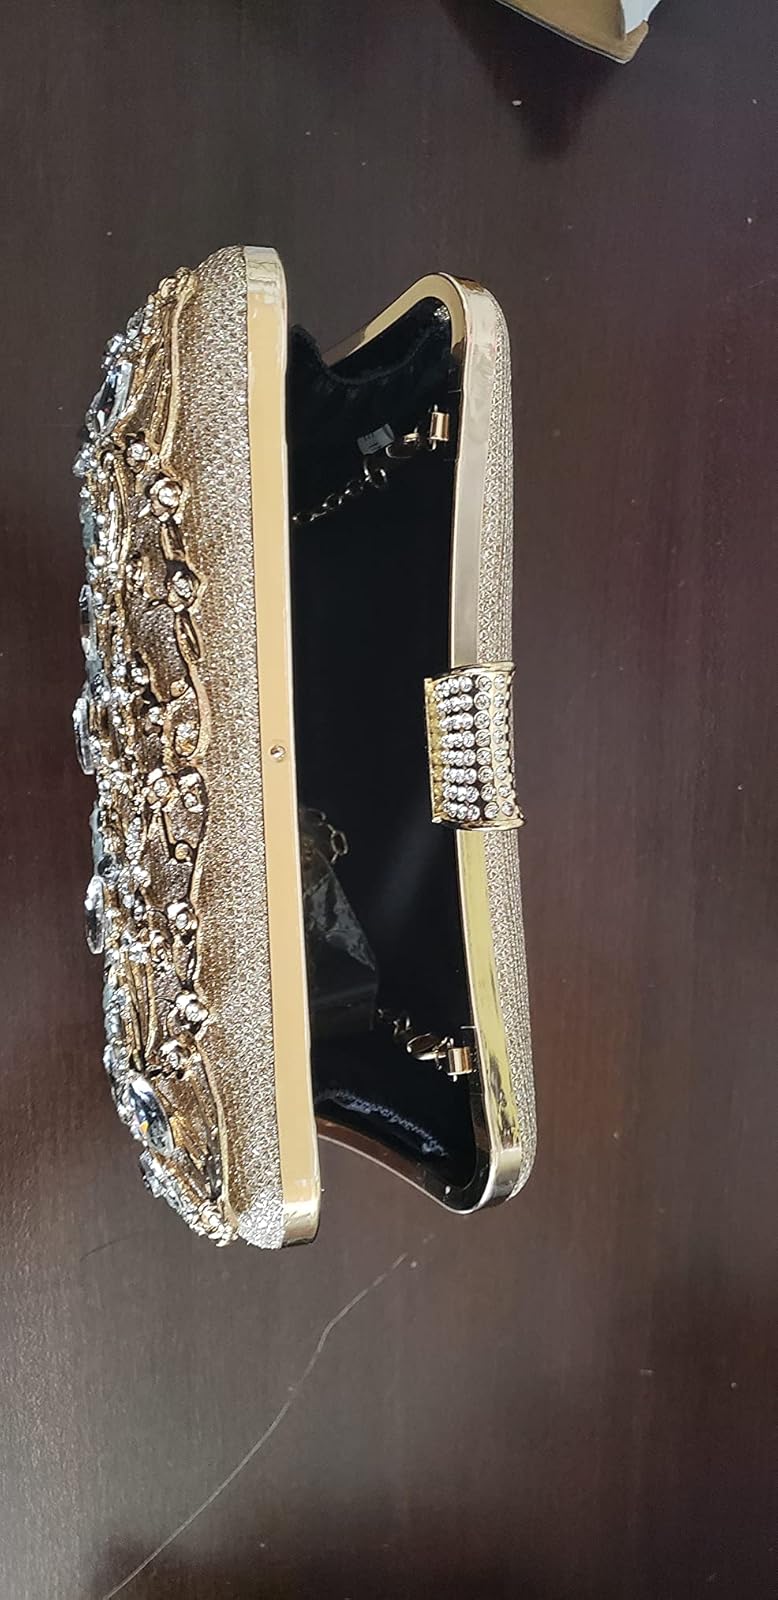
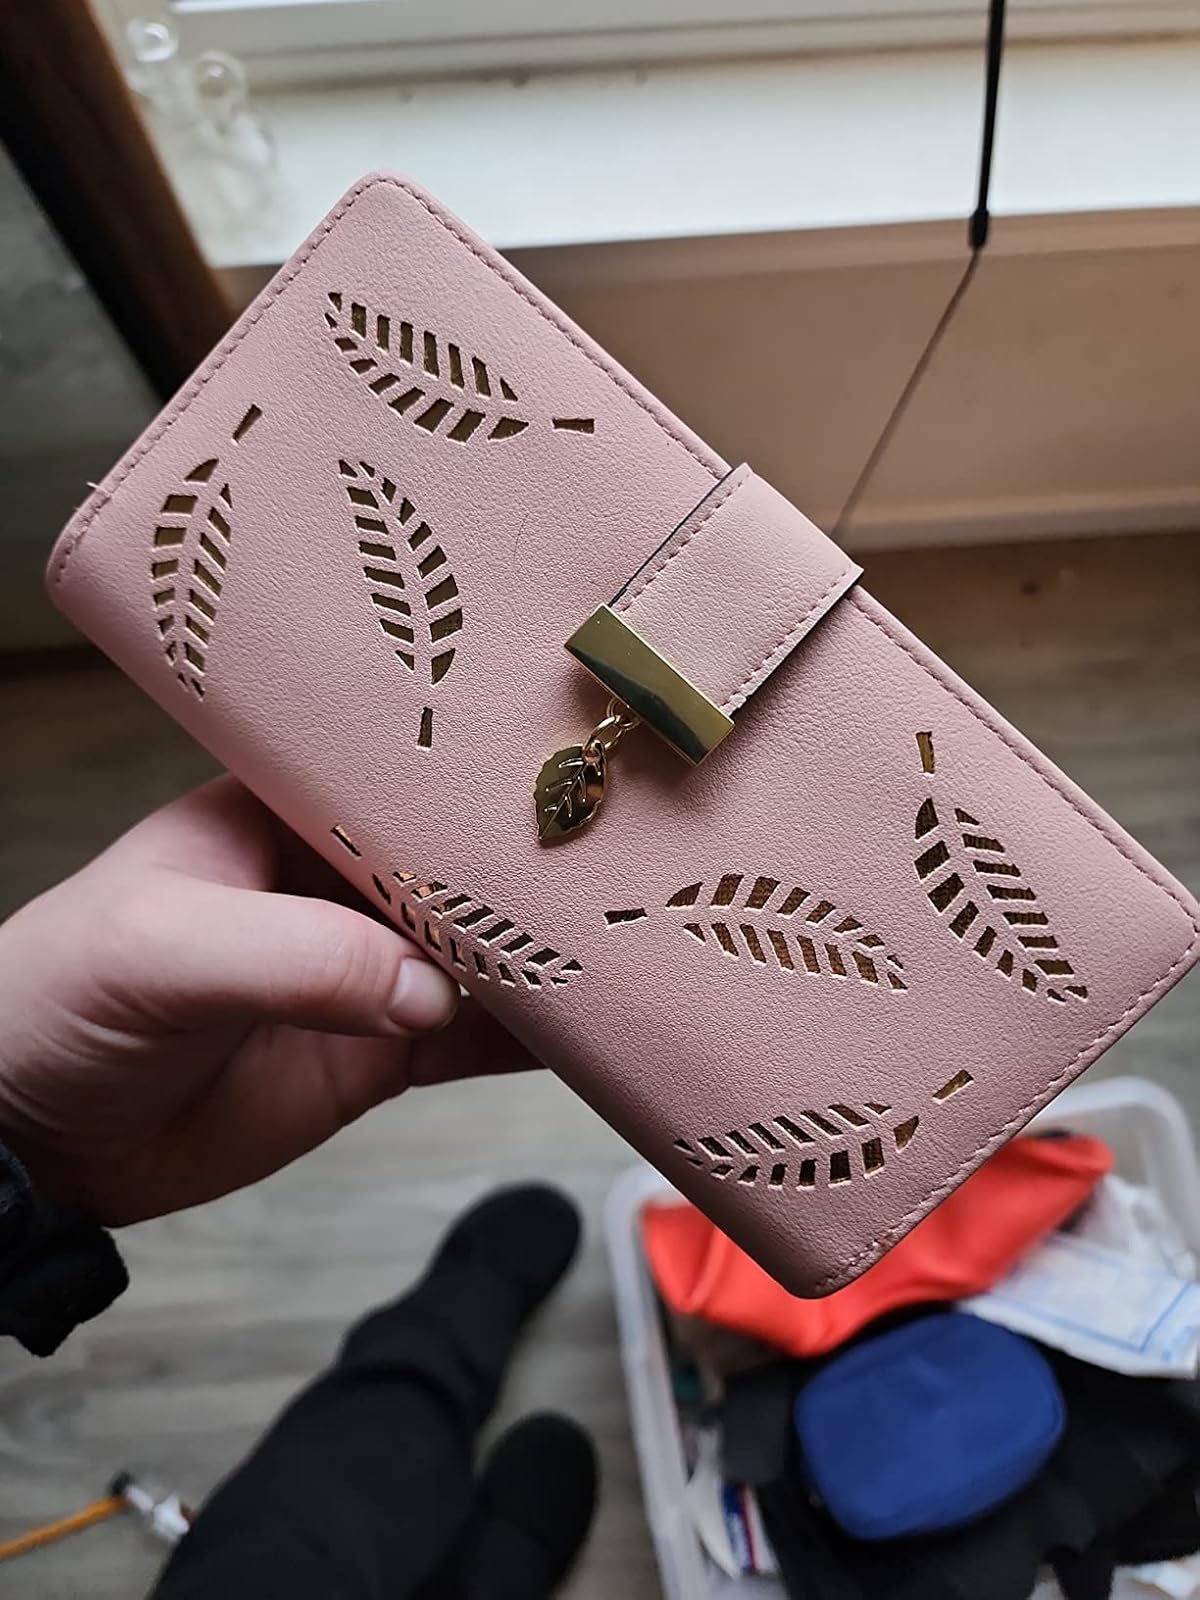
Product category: accessories_handbag
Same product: no